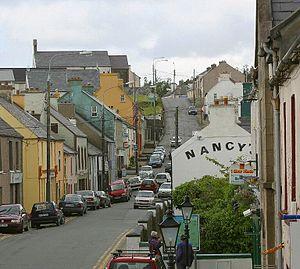
Ardara est un village du comté de Donegal en Irlande.
Ardara est un village du comté de Donegal en Irlande.